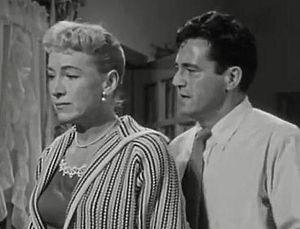
Virginia Gregg est une actrice américaine, née Virginia Gregg Burket le 6 mars 1916 à Harrisburg, morte d'un cancer le 15 septembre 1986 à Los Angeles — Quartier d'Encino.